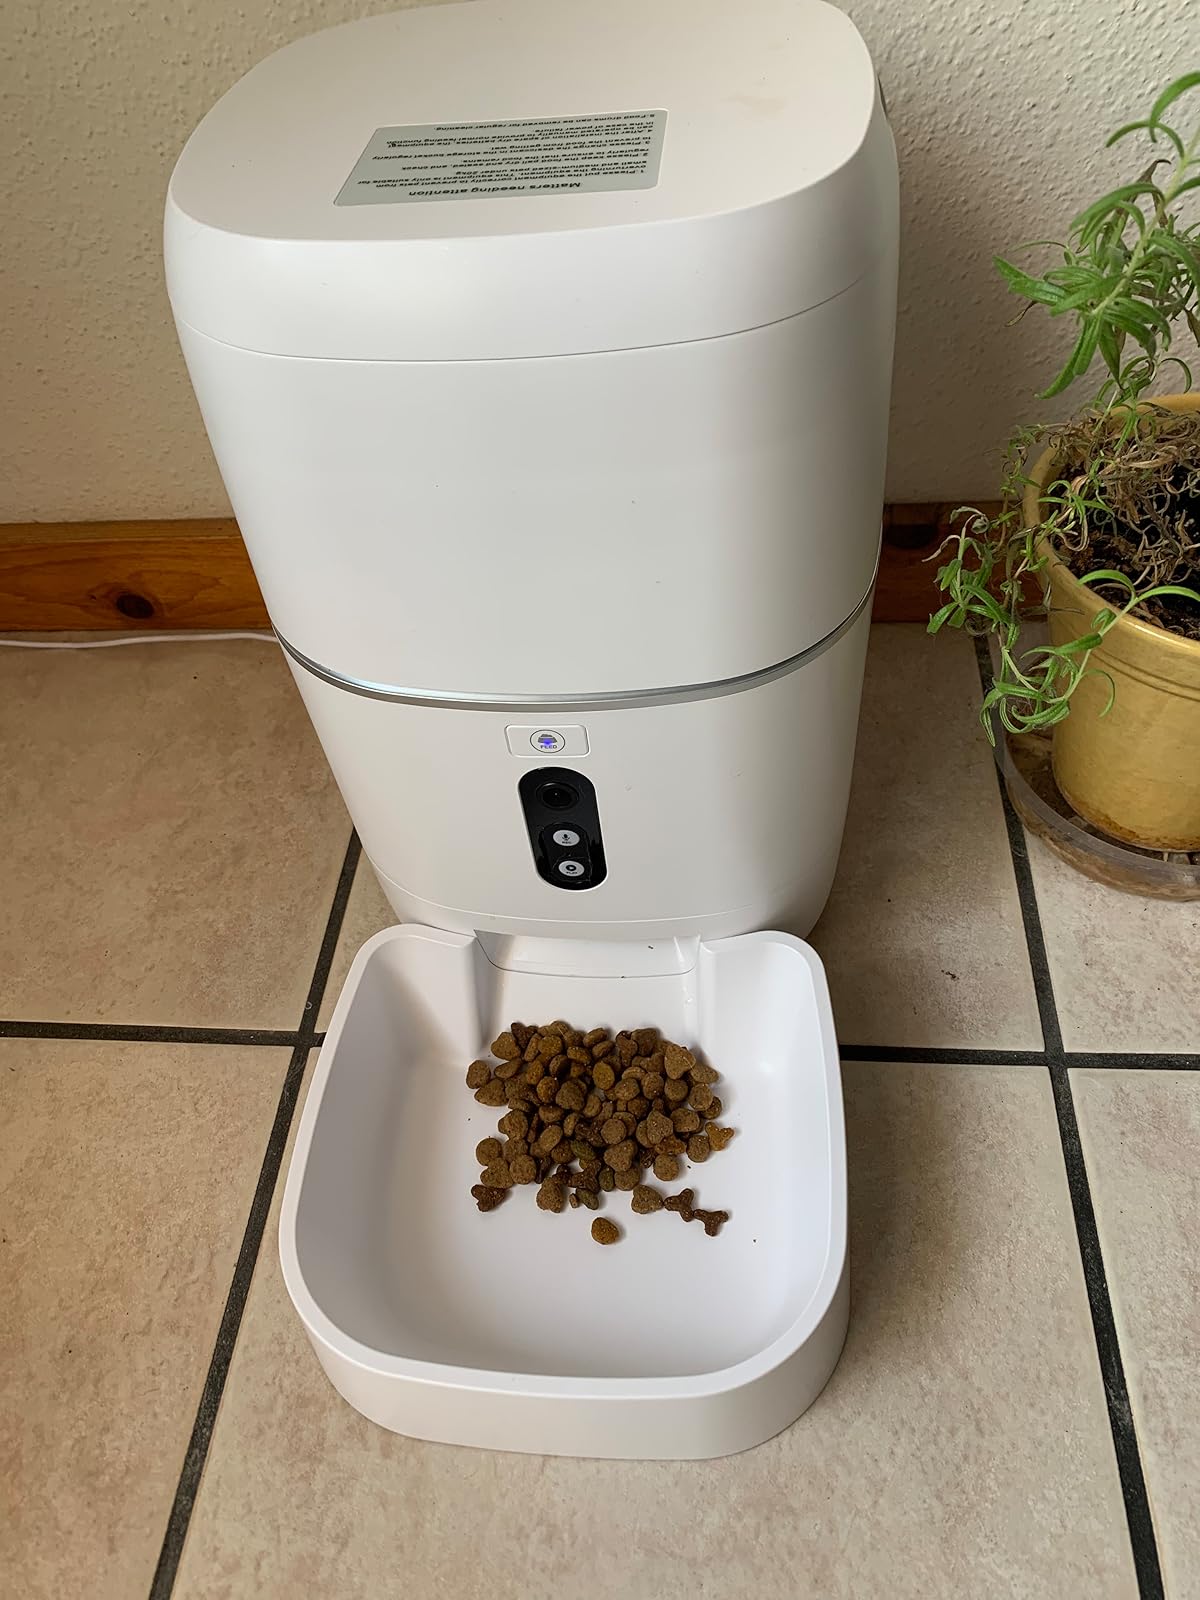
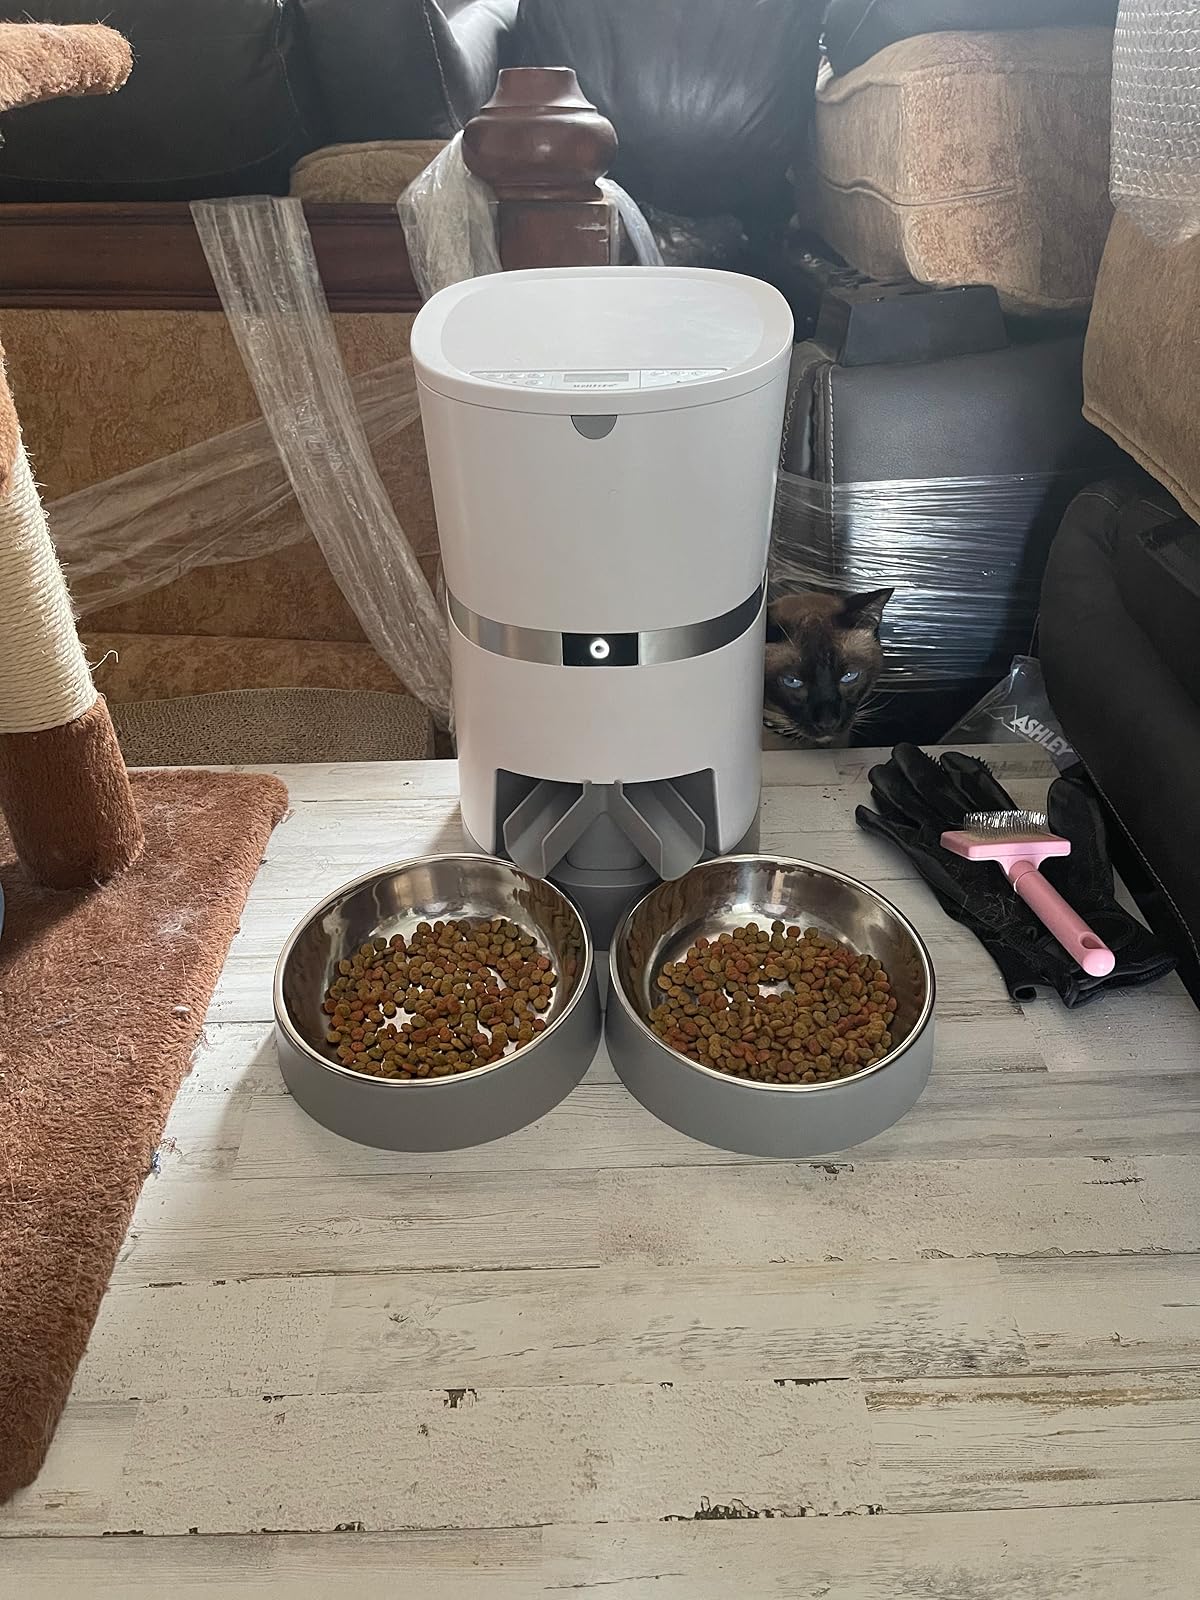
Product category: items_feeder
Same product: no